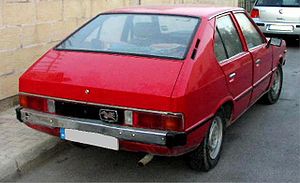
Hyundai Pony / Pony I og II (1975−1988) / Pony I (1975−1981)
Bagfra
Hyundai Pony var en lille mellemklassebil fra den sydkoreanske bilfabrikant Hyundai, bygget mellem 1975 og 1994.